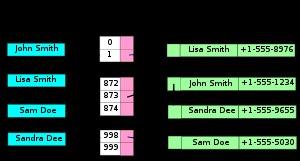
Une table de hachage est, en informatique, une structure de données qui permet une association clé–valeur, c'est-à-dire une implémentation du type abstrait tableau associatif ; en particulier, l'implémentation d'une table des symboles lorsque les clés sont des chaînes de caractères.